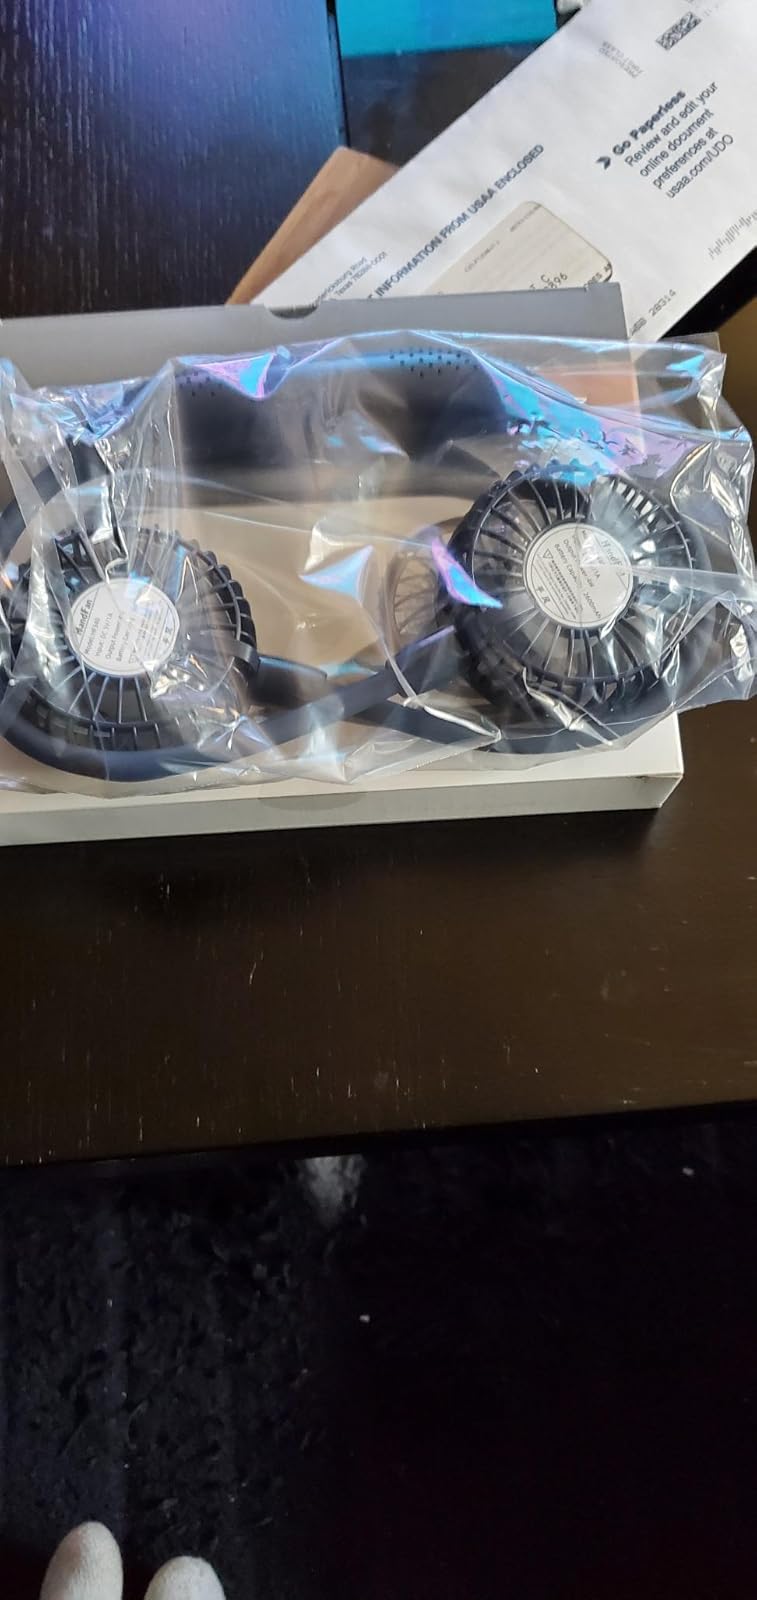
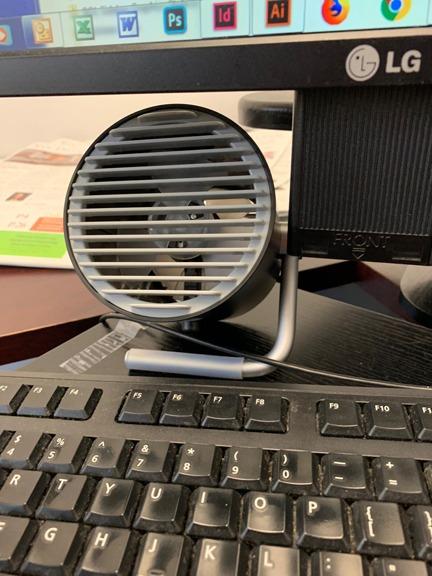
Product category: fan
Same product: no